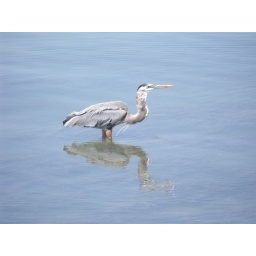
the fish is now swimming in the great blue heron's stomach